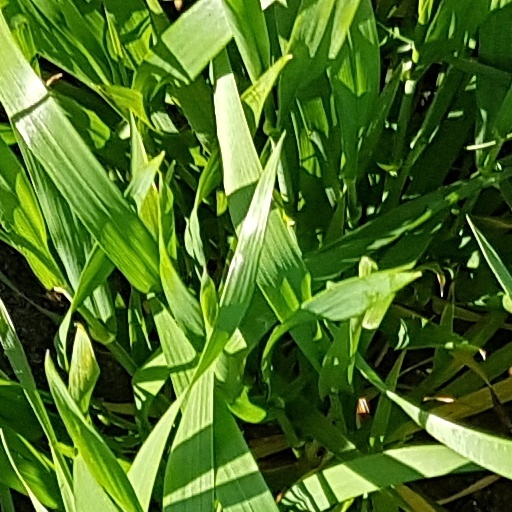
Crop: wheat